Kano Computing

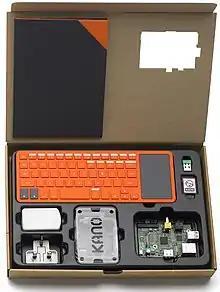
A Kano Computer Kit in box

In August 2013, Kano launched an initial Kano Computer Prototype box. It consisted of a small USB keyboard, several prototype booklets, a case, a Raspberry Pi 1, and an SD card loaded with an early version of the Raspbian OS. All 200 prototypes released were sold.